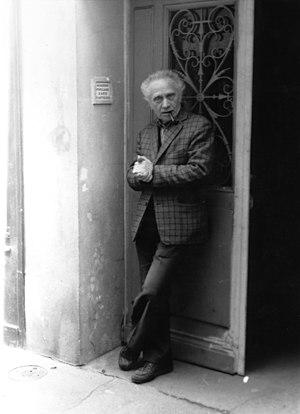
Lucien Lautrec devant l'entrée de son atelier, 10, rue Tournefort Paris 75005
Lucien Lautrec, né à Nîmes le 19 juillet 1909 et décédé le 26 novembre 1991 à Paris, est un peintre français non figuratif de l'École de Paris.